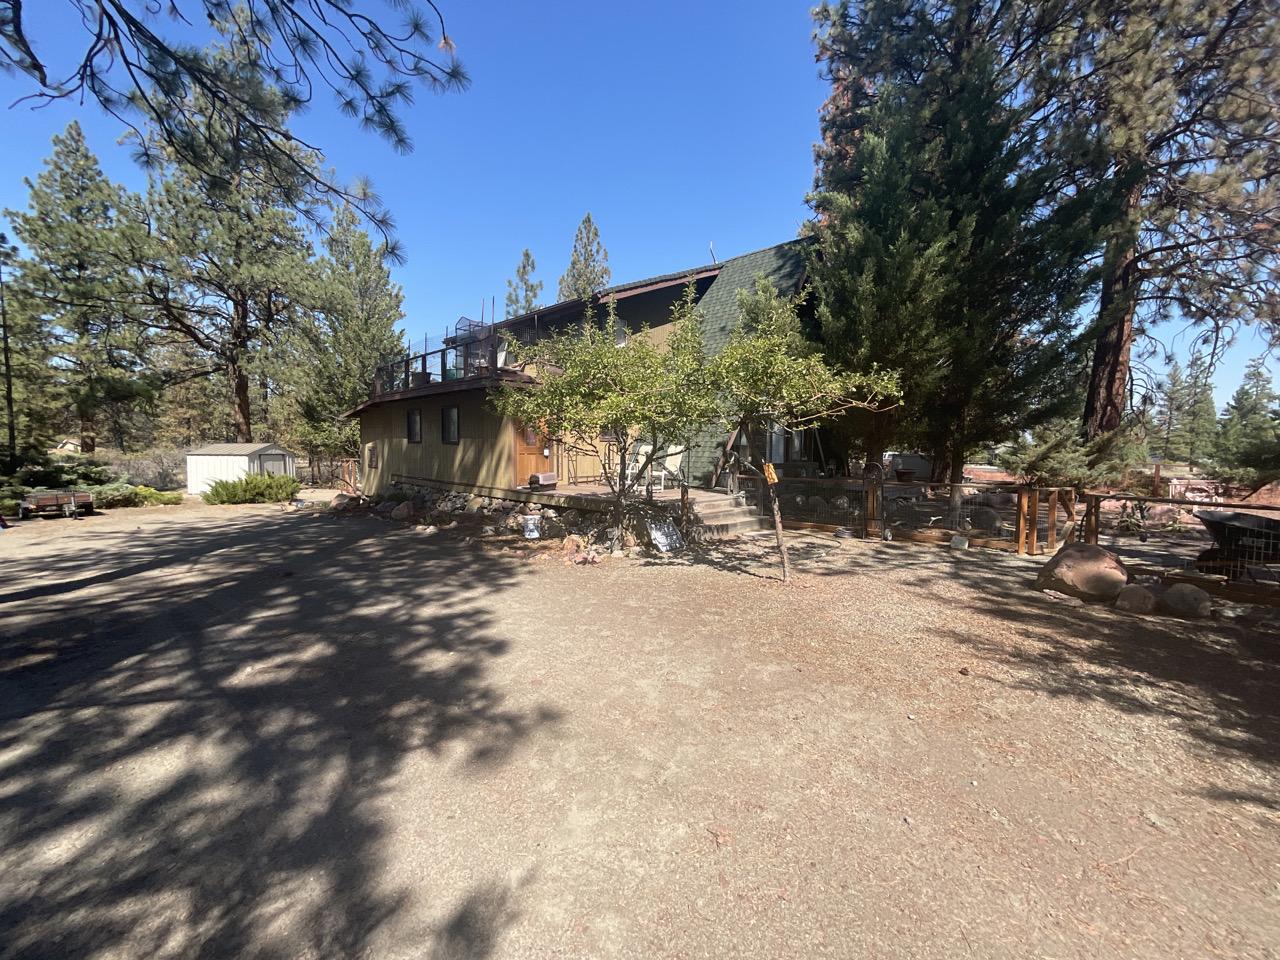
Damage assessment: no_damage